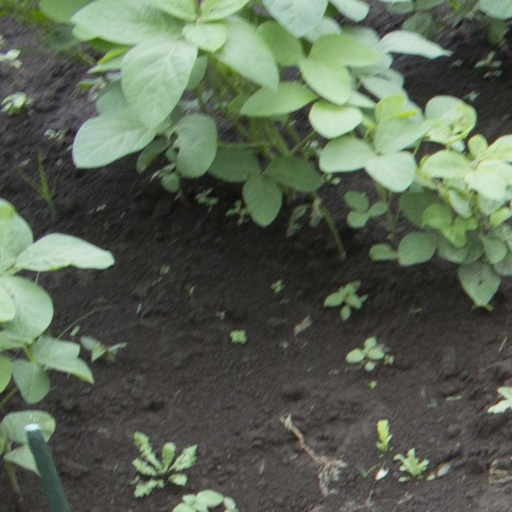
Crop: soybean